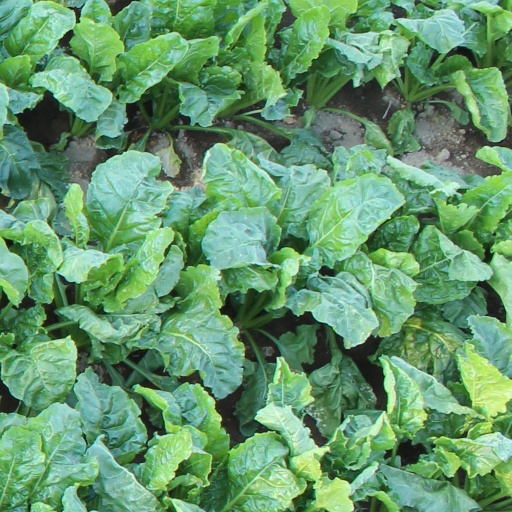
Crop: sugar beet